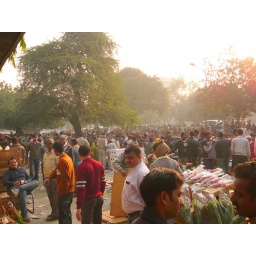
We showed up to join our day tour and there was a flower market happening early in the morning.